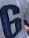
Number: 6